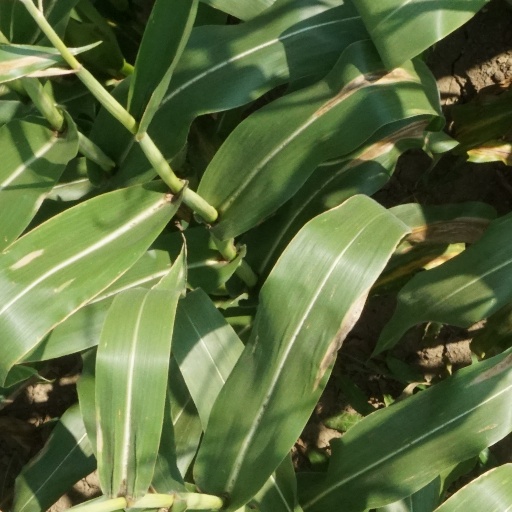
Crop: maize; corn